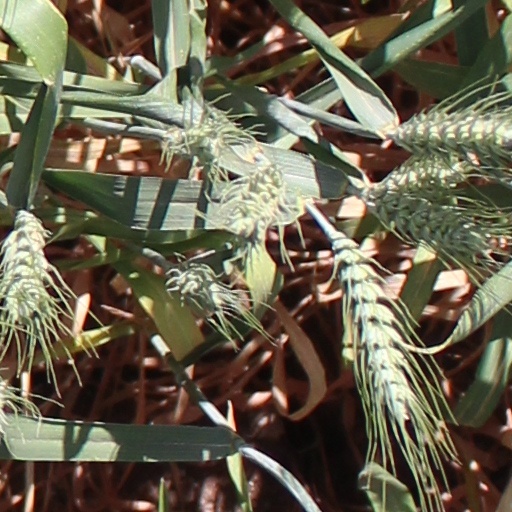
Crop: wheat